Kallan Pavithran

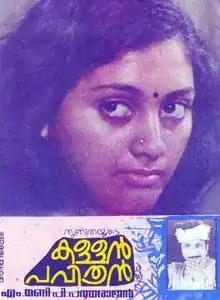
Poster

Kallan Pavithran is a 1981 Indian Malayalam-language drama film written and directed by P. Padmarajan, based on his own short story of the same name. It stars Nedumudi Venu and Bharath Gopi, along with Subhashini, Beena and Devi in supporting roles. The film revolves around the lives of Pavithran, a petty thief, and Mamachan, a mill owner. Their lives turn upside down when Pavithran finds wealth from an unknown source.